Wat Tyler

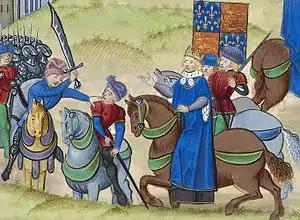
Tyler's death (left to right: Sir William Walworth, Mayor of London (wielding sword); Wat Tyler; King Richard II; and Sir John Cavendish, esquire to the king (bearing decorated sword))

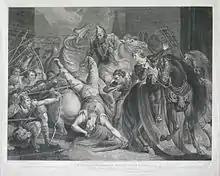

Wat Tyler (1341 or – 15 June 1381) was a leader of the 1381 Peasants' Revolt in England. He led a group of rebels from Canterbury to London to oppose the collection of a poll tax and to demand economic and social reforms. While the brief rebellion enjoyed early success, Tyler was killed by officers loyal to King Richard II during negotiations at Smithfield, London.